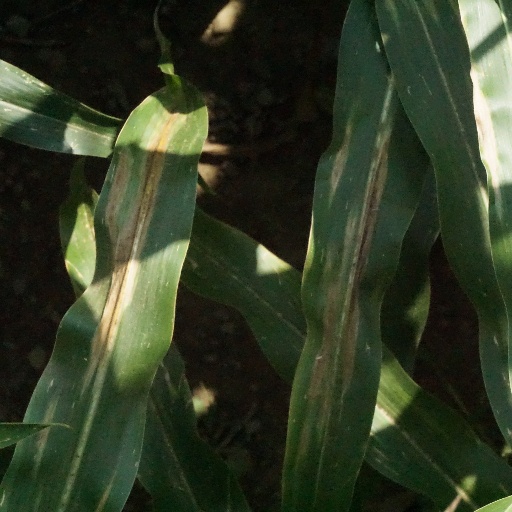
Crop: maize; corn